Uma (2013 film)

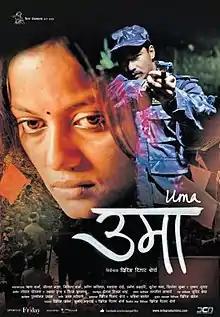

Uma is a 2013 Nepali drama film directed by Tsering Rhitar Sherpa. It stars Reecha Sharma, Saugat Malla, Mithila Sharma in the lead roles, alongside Dayahang Rai and Nischal Basnet. The film is about the Nepalese Civil War.